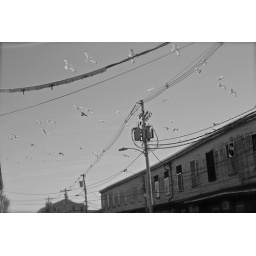
gulls over the fish market